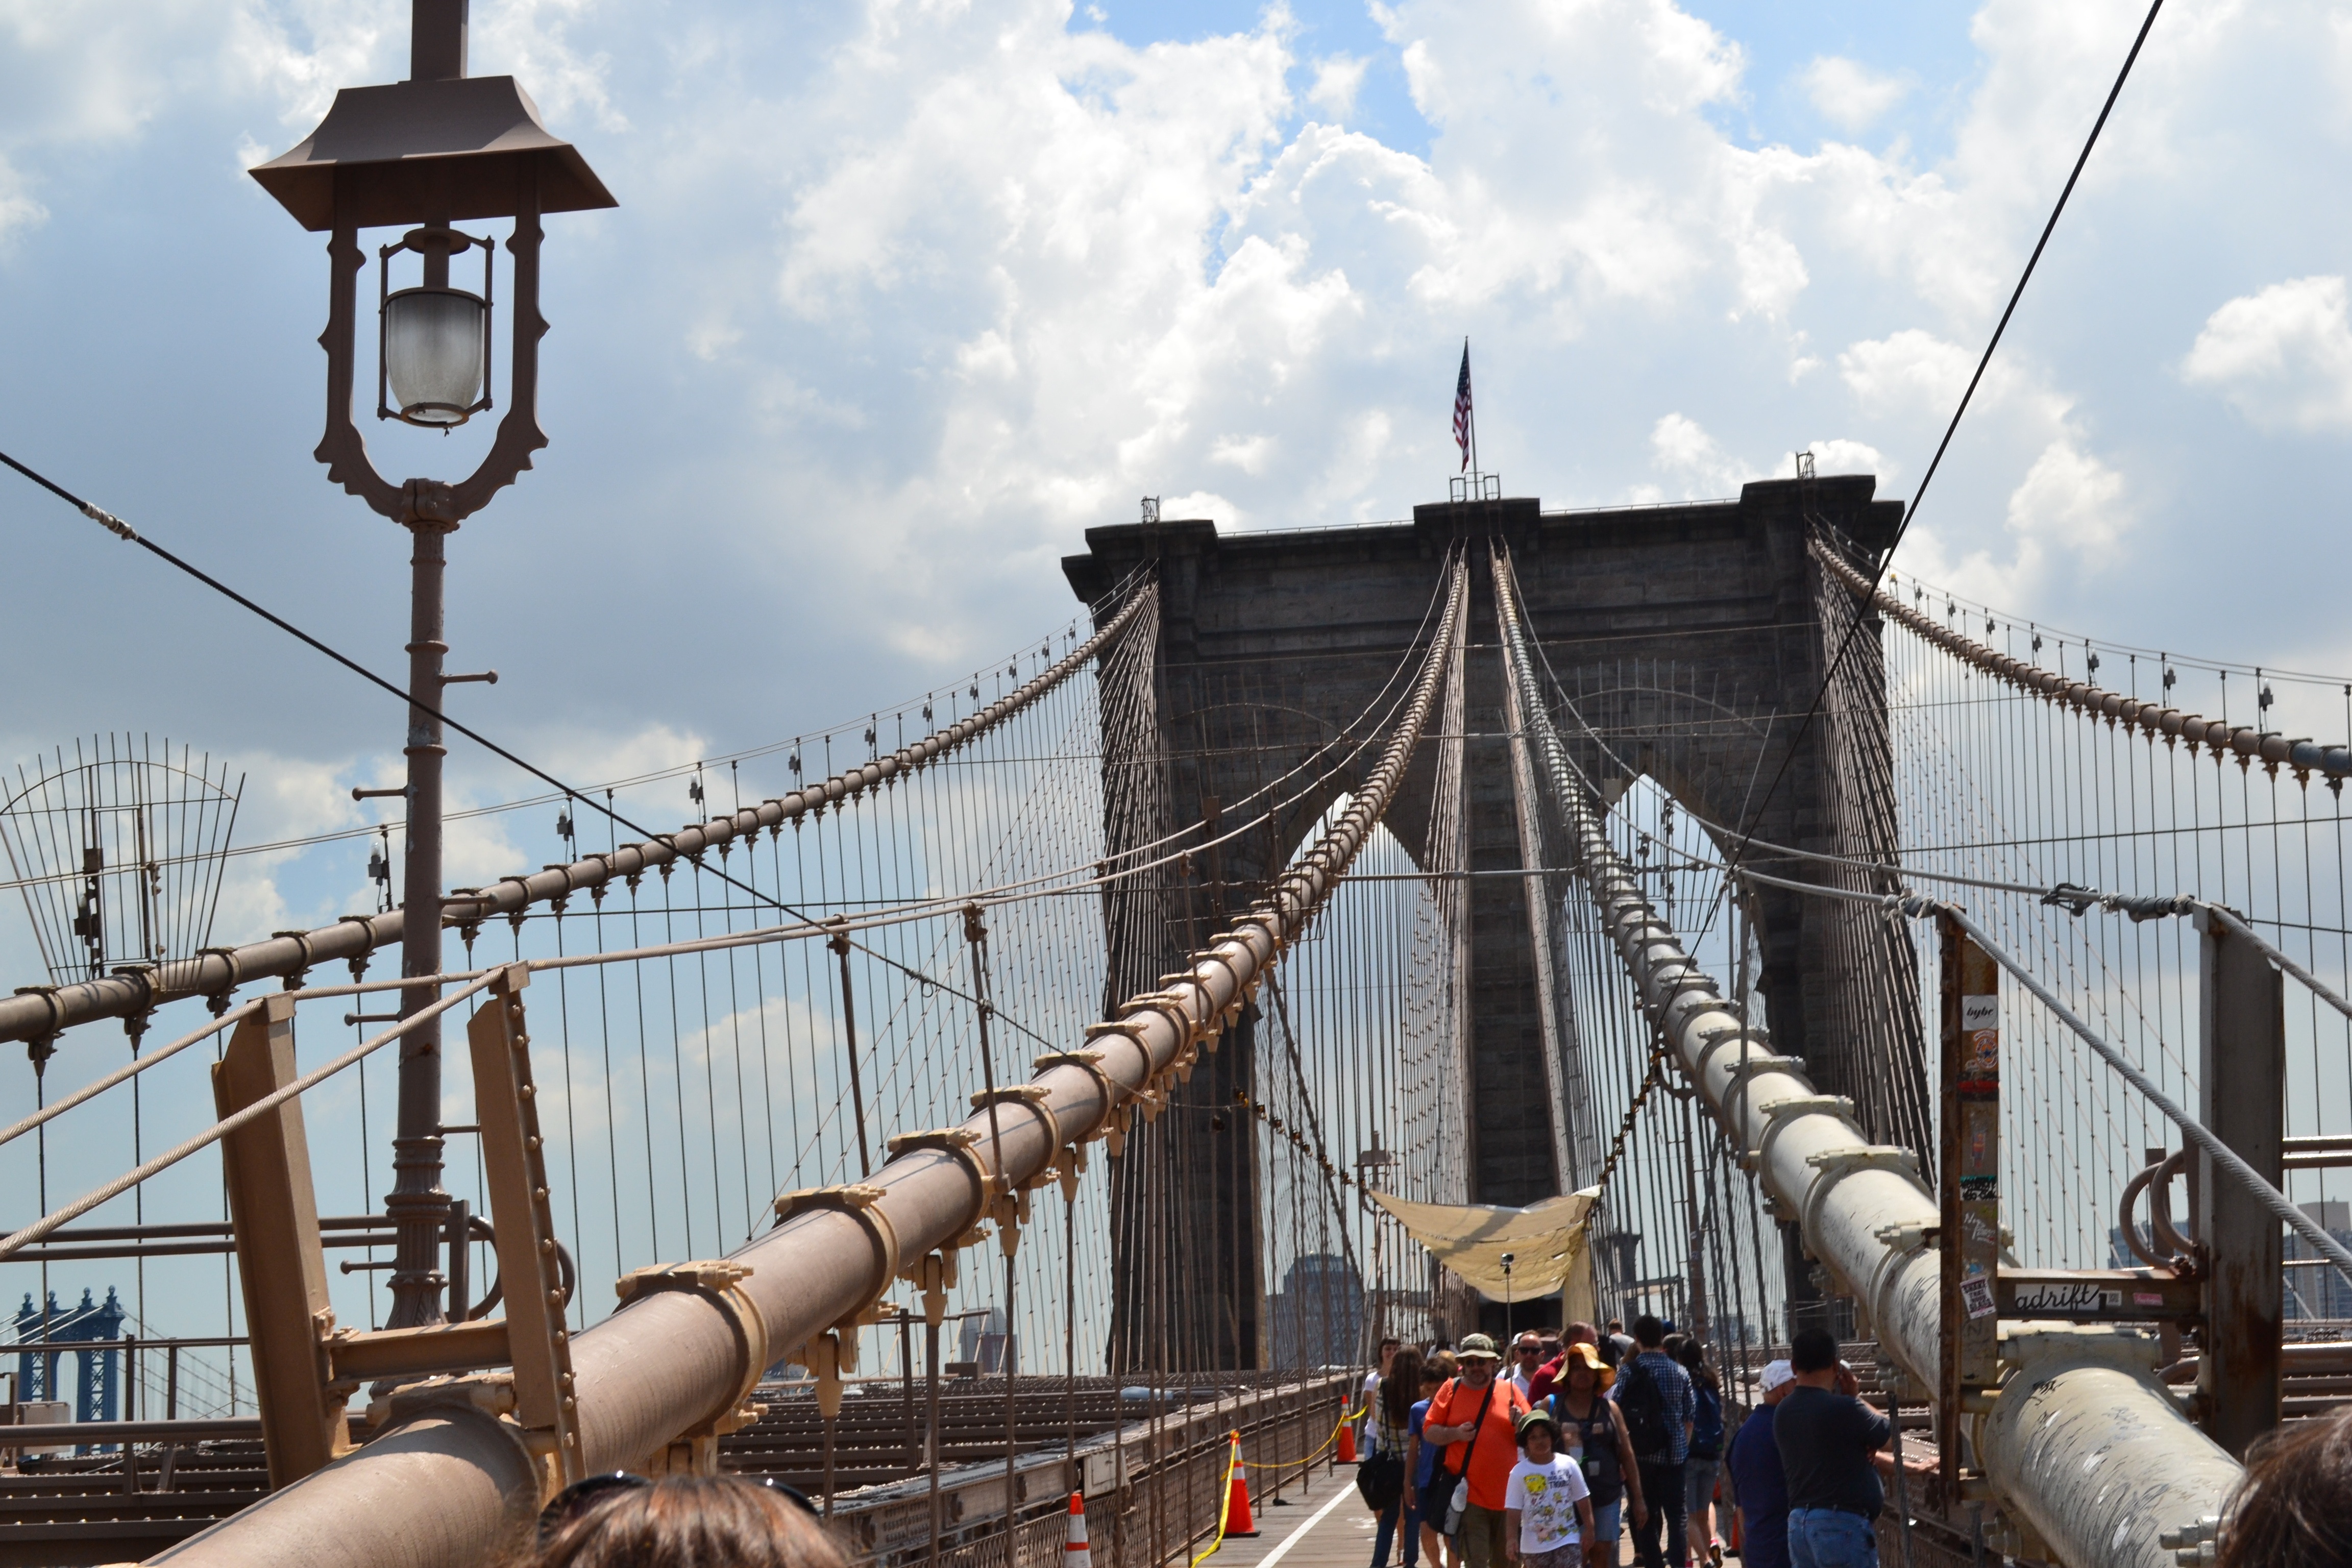
bridge, suspension bridge, vehicle, mast